Gulong ng Palad

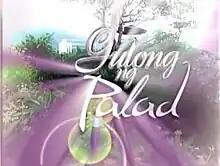
"Gulong ng Palad" official title card

Gulong ng Palad (International title: "Stand for Love" / ) is a 2006 Philippine television drama broadcast by ABS-CBN. Directed by Erick C. Salud and Jerome Chavez Pobocan, it stars Kristine Hermosa and TJ Trinidad. The series is based on the 1949–1956 radio drama and 1977–1985 television drama of the same title. It aired on the network's Primetime Bida line up from January 9 to May 12, 2006, and was replaced by "Bituing Walang Ningning".